United Nations Security Council Resolution 1049

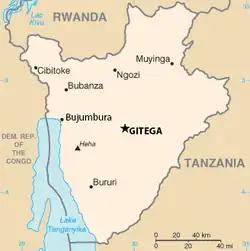
Burundi

United Nations Security Council resolution 1049, adopted unanimously on 5 March 1996, after reaffirming Resolution 1040 (1996) concerning Burundi, the Council called for an end to violence in the country and discussed preparations for a conference on security in the African Great Lakes region.